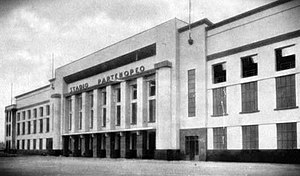
VM i fodbold 1934 / Spillesteder
VM i fodbold 1934 var det andet VM i fodbold og blev afholdt i Mussolinis Italien. FIFA tildelte Italien værtsskabet ved et møde i Zürich i september 1932, idet Italien var den eneste ansøger. Værtslandet Italien blev den anden verdensmester gennem tiden ved at slå Tjekkoslovakiet 2-1 i finalen.